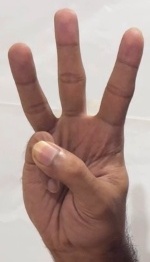
ASL sign: W